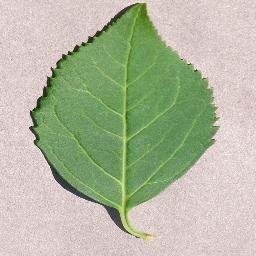
Label: Cherry___healthy